Brilon

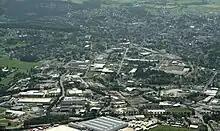
Brilon

Brilon is a town in North Rhine-Westphalia, Germany, which belongs to the Hochsauerlandkreis.